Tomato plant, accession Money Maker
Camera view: vertical (180 deg); turntable rotation: 180 degrees
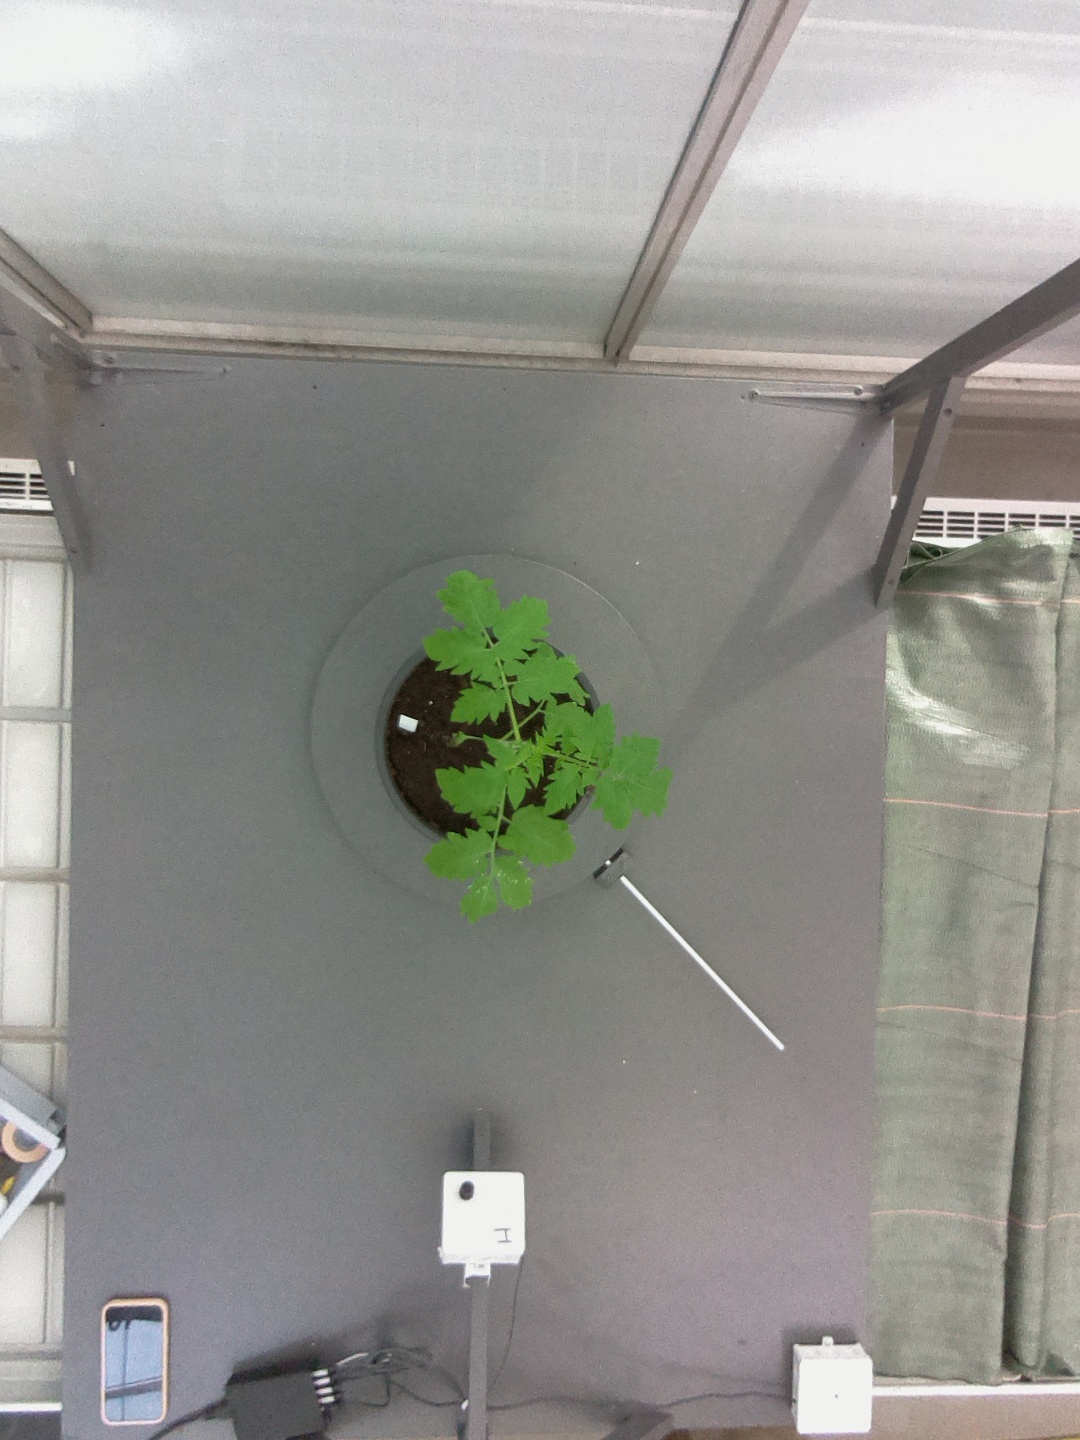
BBCH growth stage 13: 6 of true leaves visible